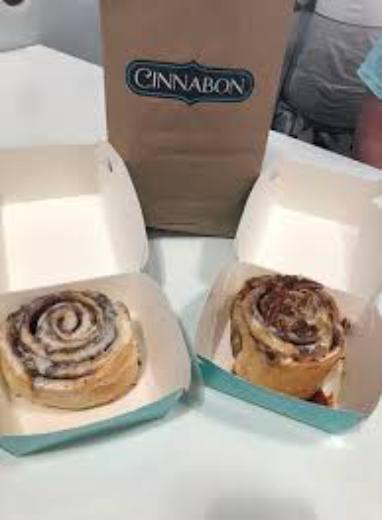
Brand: Cinnabon
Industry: Food